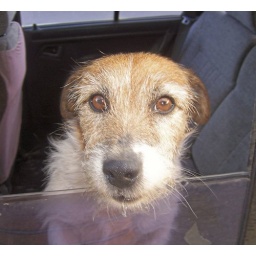
The dog was in a car outside the shop